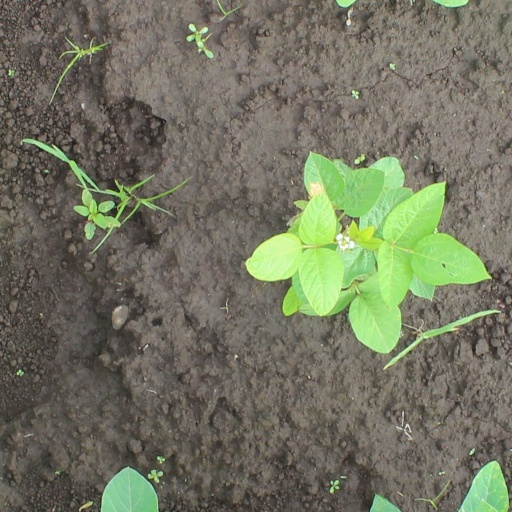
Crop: soybean